Muriel Freeman

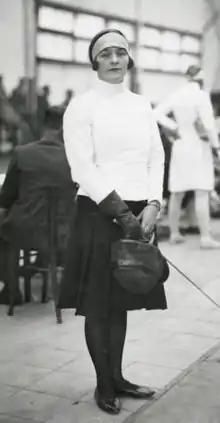
Freeman at the 1928 Olympics

Muriel Bolton Freeman (9 September 1897 – 1980) was an English foil fencer. She competed at the 1924 and 1928 Olympics and won a silver medal in 1928, placing fourth in 1924.